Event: Nepal Earthquake
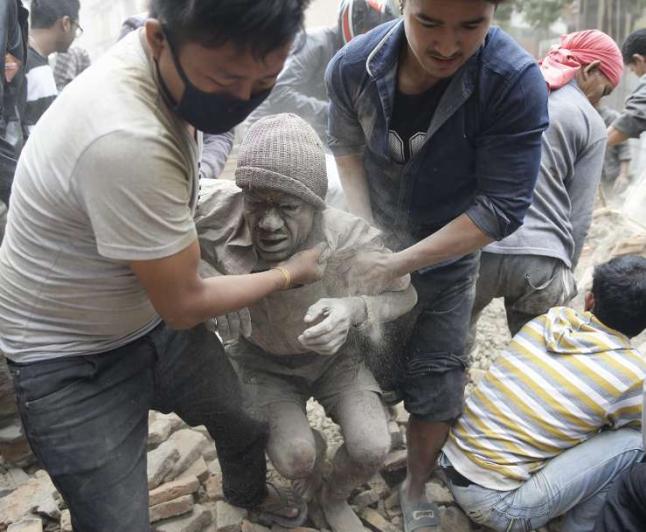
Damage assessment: damage